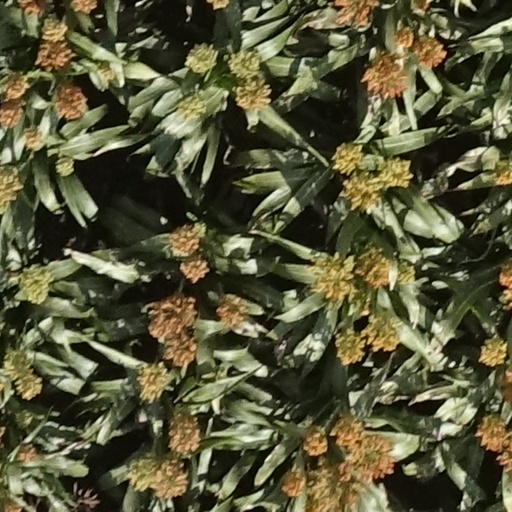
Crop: sorghum